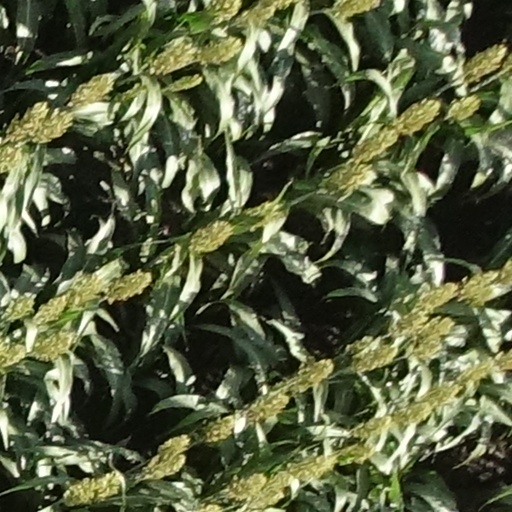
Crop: sorghum